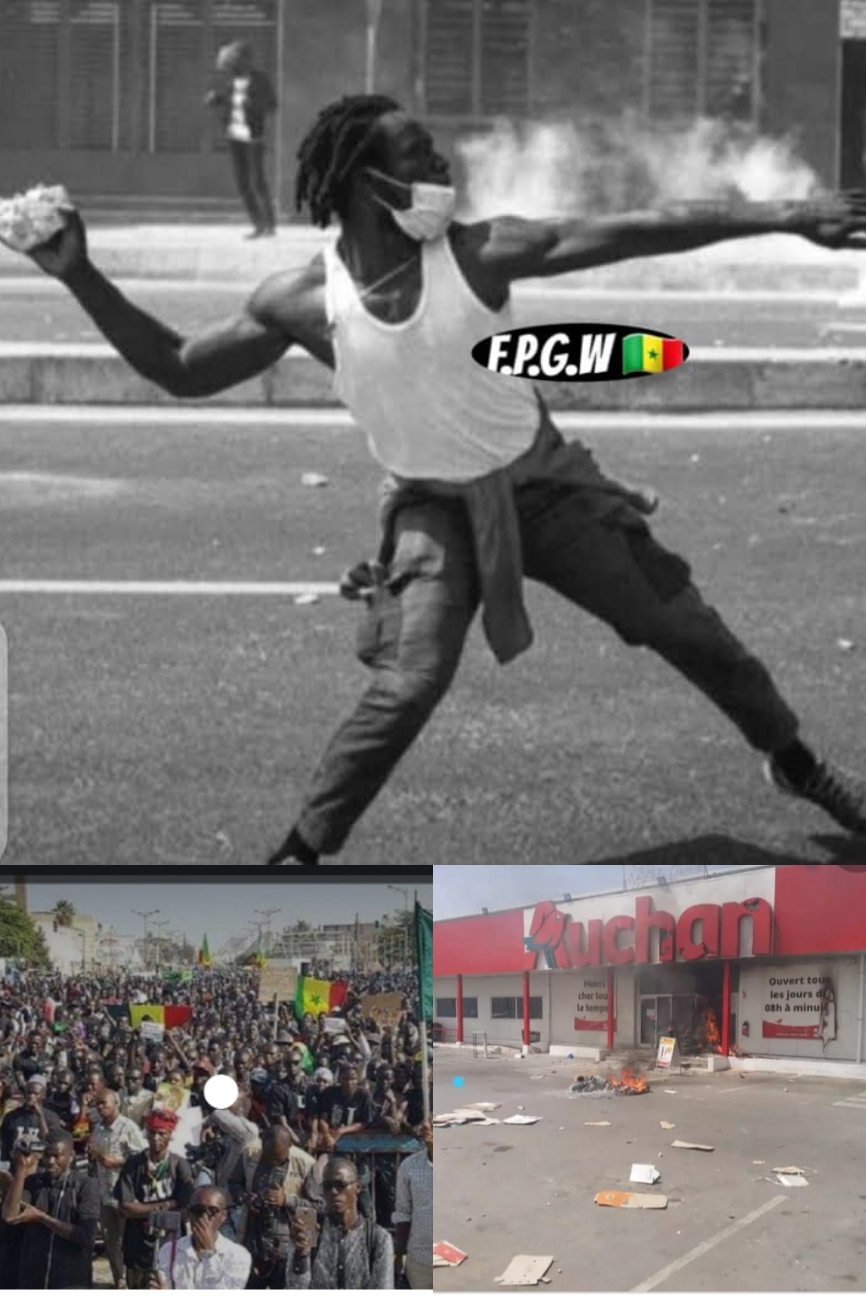
Waa nataal bii ñu ngi ci gis benn xale bu góor bu yor aw xeeram di ko joor. Ñu gis si tamit super marché boobu nga xam ni frañse yi ñoo ko moom ñu koy wax Auchan. Am mbooloo mu takku te mu mel ni dañuy def marche noonu rekk. Dañu attaquer super marché bii ñuy wax Auchan fi ko yàqate. Moom lanu gis ci nataal bi.